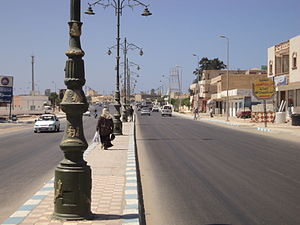
Marsa Matruh
Marsa Matruh
Marsa Matruh er en havneby i det nordvestlige Egypten med et indbyggertal på omkring 70.000. Den ligger ved Middelhavskysten, 240 km vest for Alexandria, på hovedvejen fra Nildeltaet til den libyske grænse. En anden hovedvej fører sydpå fra byen mod den Vestlige Ørken og oaserne Siwa og Bahariya.